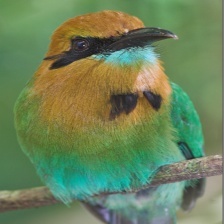
Species: RUFUOS MOTMOT
Scientific name: BARYPHTHENGUS MARTII